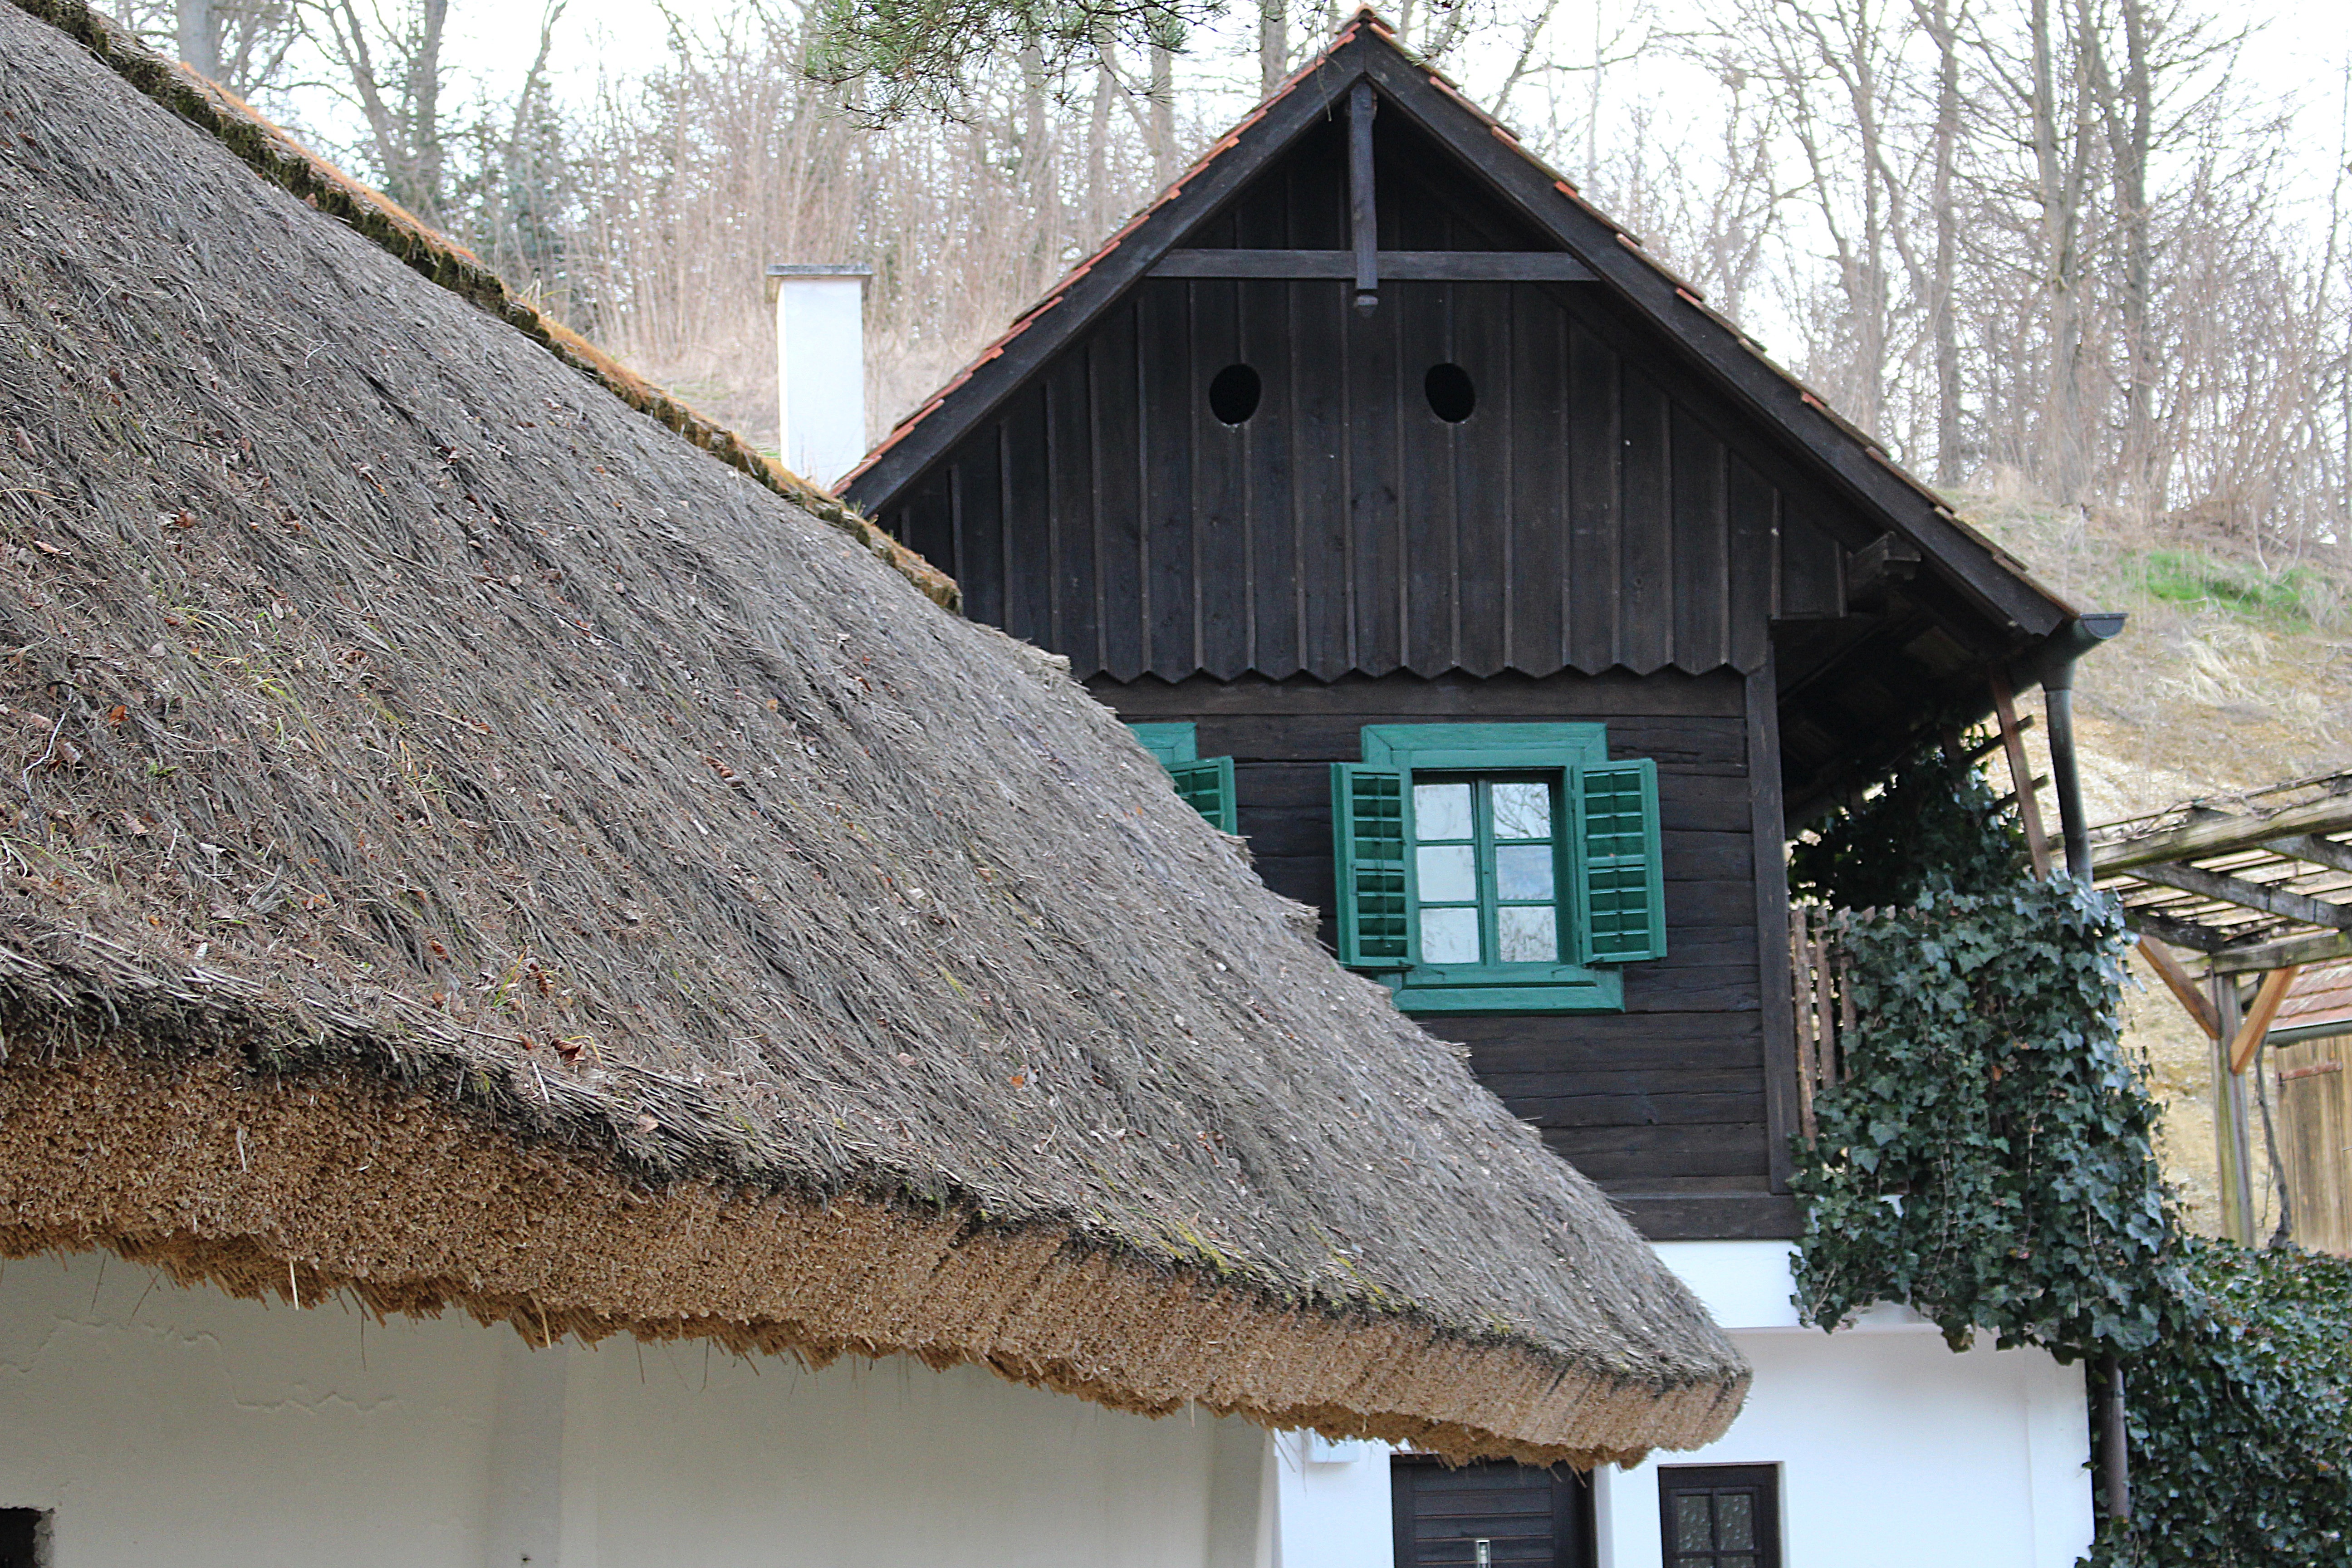
wood, house, window, roof, home, vacation, hut, village, cottage, facade, property, material, thatched roof, straw, thatching, siding, straw roof, outdoor structure